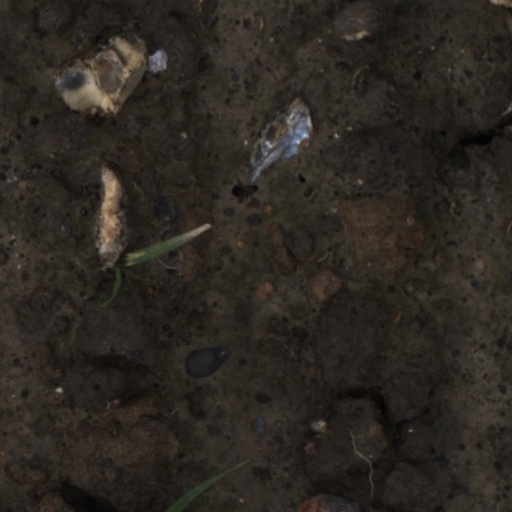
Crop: wheat